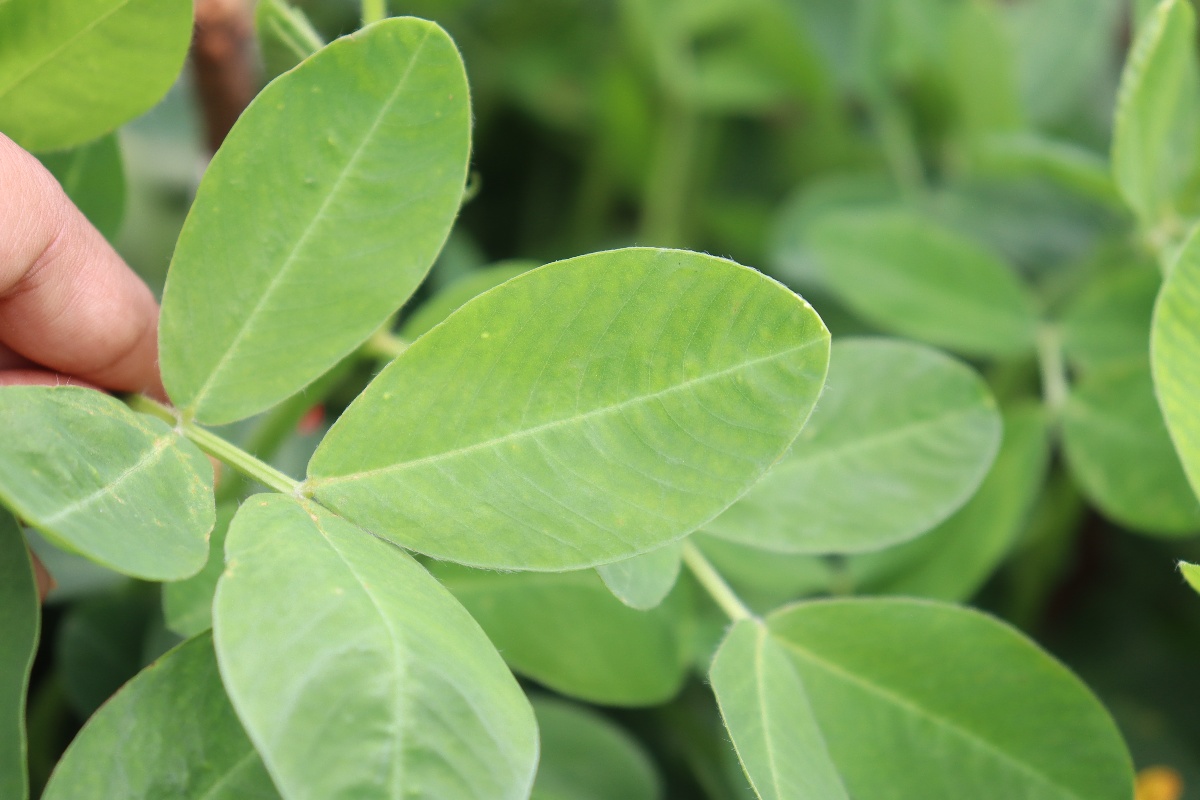
Label: early_leaf_spot